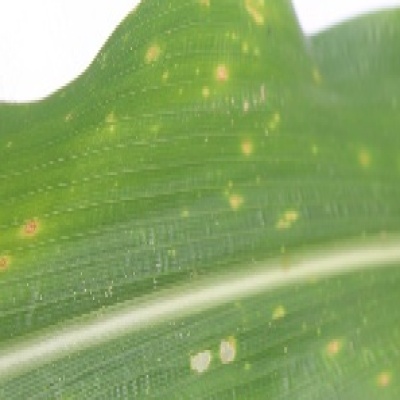
Label: Corn_(Maize)___Leaf_Spot